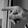
ASL letter: P